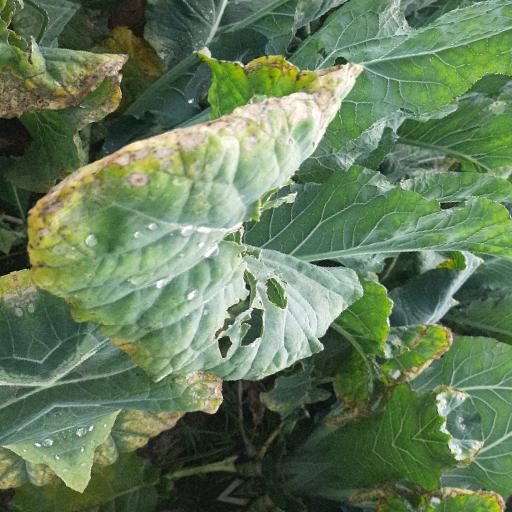
Label: Black Rot